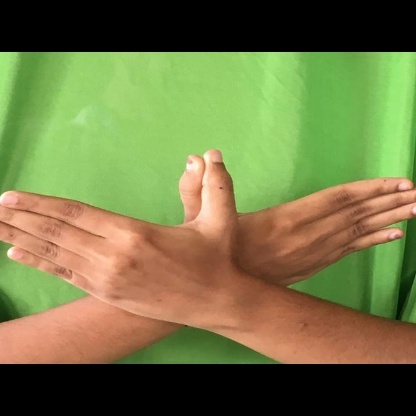
Mudra: Garuda